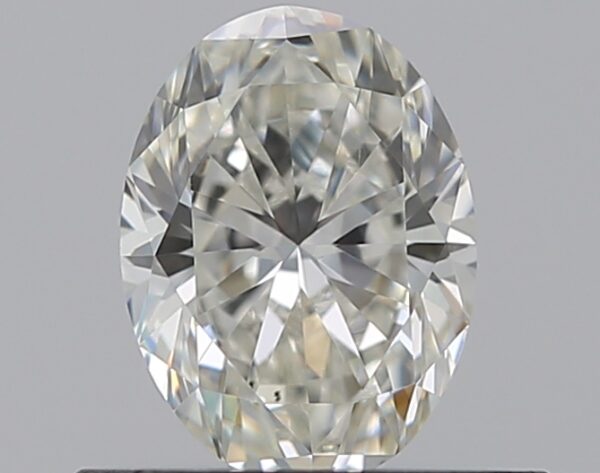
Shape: oval
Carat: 0.5
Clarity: VS2
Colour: I
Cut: EX
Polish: EX
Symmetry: VG
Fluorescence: N
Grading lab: GIA
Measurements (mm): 5.95 x 4.43 x 2.83